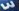
Number: 3